SS Khedive Ismail

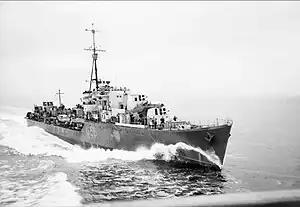
depth charged, shelled, torpedoed and sank "I-27"

On 5 February 1944 "Khedive Ismail" left Mombasa bound for Colombo carrying 1,348 passengers including 996 members of the East African Artillery's 301st Field Regiment, 271 Royal Navy personnel, 19 WRNS, 53 nursing sisters and their matron, nine members of the First Aid Nursing Yeomanry and a war correspondent, Kenneth Gandar-Dower. She was part of Convoy KR 8 and it was her fifth convoy on that route. The convoy was escorted by the heavy cruiser and destroyers and . "Khedive Ismail" was carrying the Convoy Commodore.